Axel Honneth

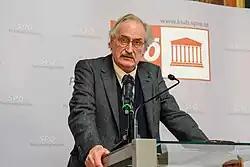
Honneth in 2016

Axel Honneth (born 18 July 1949) is a German philosopher who is the Professor for Social Philosophy at Goethe University Frankfurt and the Jack B. Weinstein Professor of the Humanities in the department of philosophy at Columbia University. He was also director of the "Institut für Sozialforschung" (Institute for Social Research) in Frankfurt am Main, Germany between 2001 and 2018.